Pergamon Altar

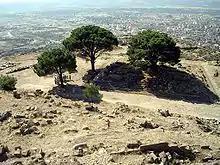
The altar foundation in Pergamon, 2005

The shape of the altar was almost a square. In this respect it followed Ionic models, which specified a wall enclosing the actual sacrificial altar on three sides. On the open side the altar could be accessed via a stairway. For cultic reasons such altars were usually oriented toward the east so that those bringing sacrifices entered the altar from the west. The Pergamene altar follows this tradition, but to a truly monumental extent. The huge, almost square base was 35.64 meters wide and 33.4 meters long and included five steps surrounding the entire structure. The stairway on the western side is almost 20 meters wide and intersects with the lower level, which itself is almost six meters high. The core of the foundation is composed of intersecting tuff walls arranged like a grating, which increased earthquake stability. This foundation is still preserved and can be examined on site in Pergamon. The upper visible structure consisted of a pedestal, a frieze of slabs 2.3 meters (7' 6") in height with high relief scenes, and a thick, projecting cornice. Grey-veined marble from the island of Marmara was used, which was typical for Pergamon. In addition to the Proconnesian marble of the large frieze, the Telephus frieze and the foundation, darker marble with recognizable fossil inclusions was also used for the base; it came from Lesbos-Moria.